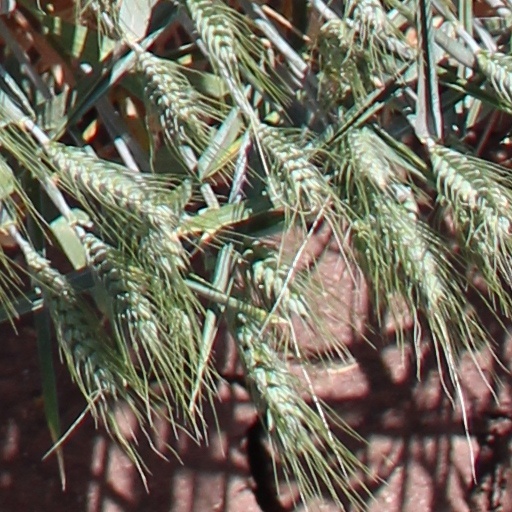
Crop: wheat